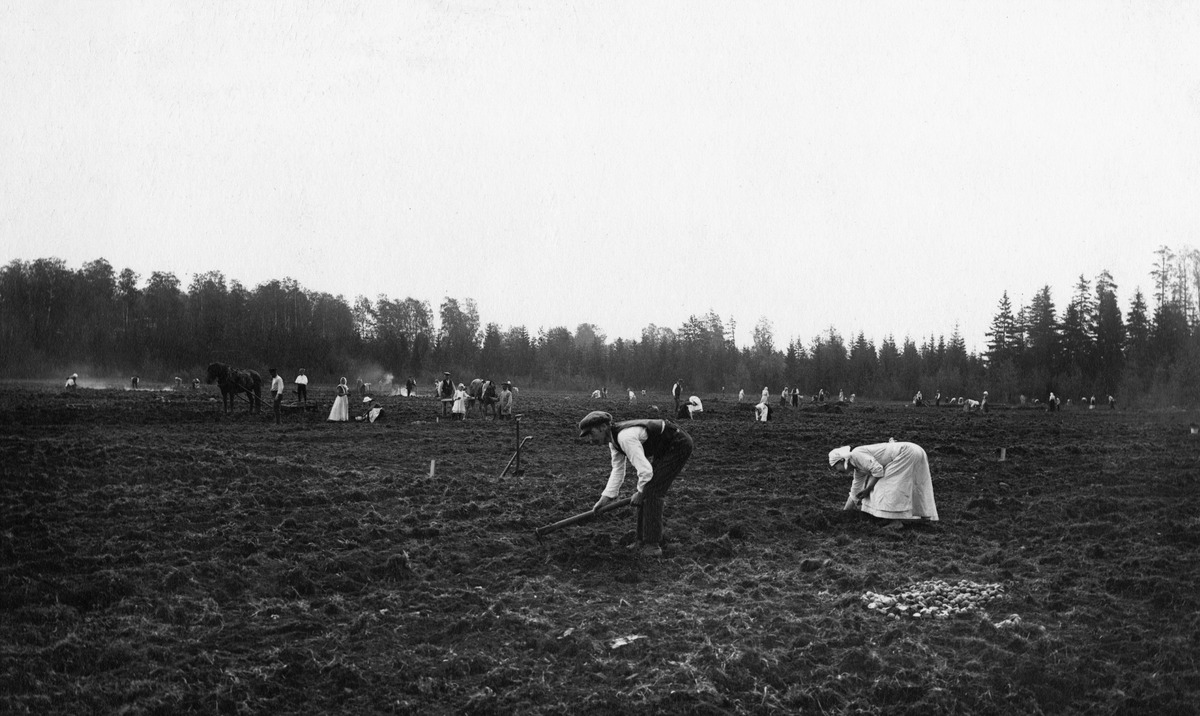
Ihmisiä kuokkimassa, kyntämässä ja kulottamassa Kumtähden sunnuntaipalstoilla
sisällön kuvaus: Ihmisiä kuokkimassa, kyntämässä ja kulottamassa Kumtähden sunnuntaipalstoilla. Elannon kokoelma. mustavalkoinen
Kuvaaja: Sundström, Eric, valokuvaaja
Ajankohta: kuvausaika 1910 - 1920 -luku
Paikka: Suomi, Uusimaa, Helsinki, Kumpula Helsinki, Kumtähti
Aiheet: työ, maataloustyö, lapset, pellot, hevoset, peruna